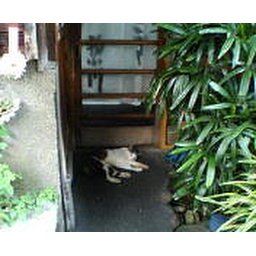
The cat is sleeping in front of the UNAGI restaruant...in Asakusa